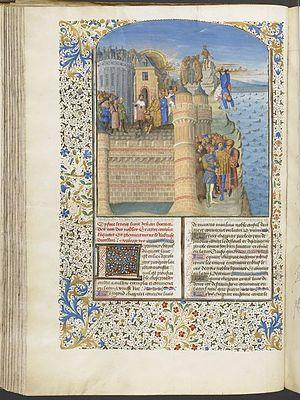
folio 110 verso d'un manuscrit du Livre des cas des nobles hommes et femmes traduit en Français par Laurent de Premierfait
Le Maître du Boccace de Genève est un maître anonyme enlumineur actif entre 1448 et 1475. Peintre d'abord actif dans l'atelier du Maître de Jouvenel, il travaille ensuite dans l'entourage de René d'Anjou à Angers. Le peintre doit son nom de convention d'un manuscrit d'un livre du Boccace : De Casibus ou Du cas des nobles hommes et femmes, traduit par Laurent de Premierfait conservé à la bibliothèque de Genève.